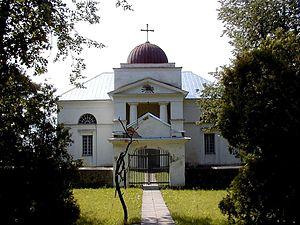
Pļaviņas est une ville de la région de Vidzeme en Lettonie. Elle a 3 692 habitants pour une superficie de 7 km². La ville se trouve sur la rive droite de la Daugava, après son point de confluence avec la rivière Aiviekste. La Route A6 reliant Riga à la frontière biélorusse traverse l'agglomération. Ici commencent également les routes régionales P37 et P78. La ville est desservie par les lignes du chemin de fer Rīga—Daugavpils et Pļaviņas—Gulbene.